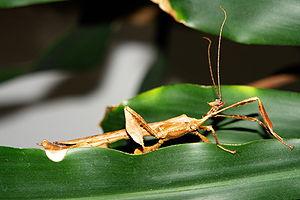
Extatosoma tiaratum est une espèce de phasmes de la famille des Phasmatidae.